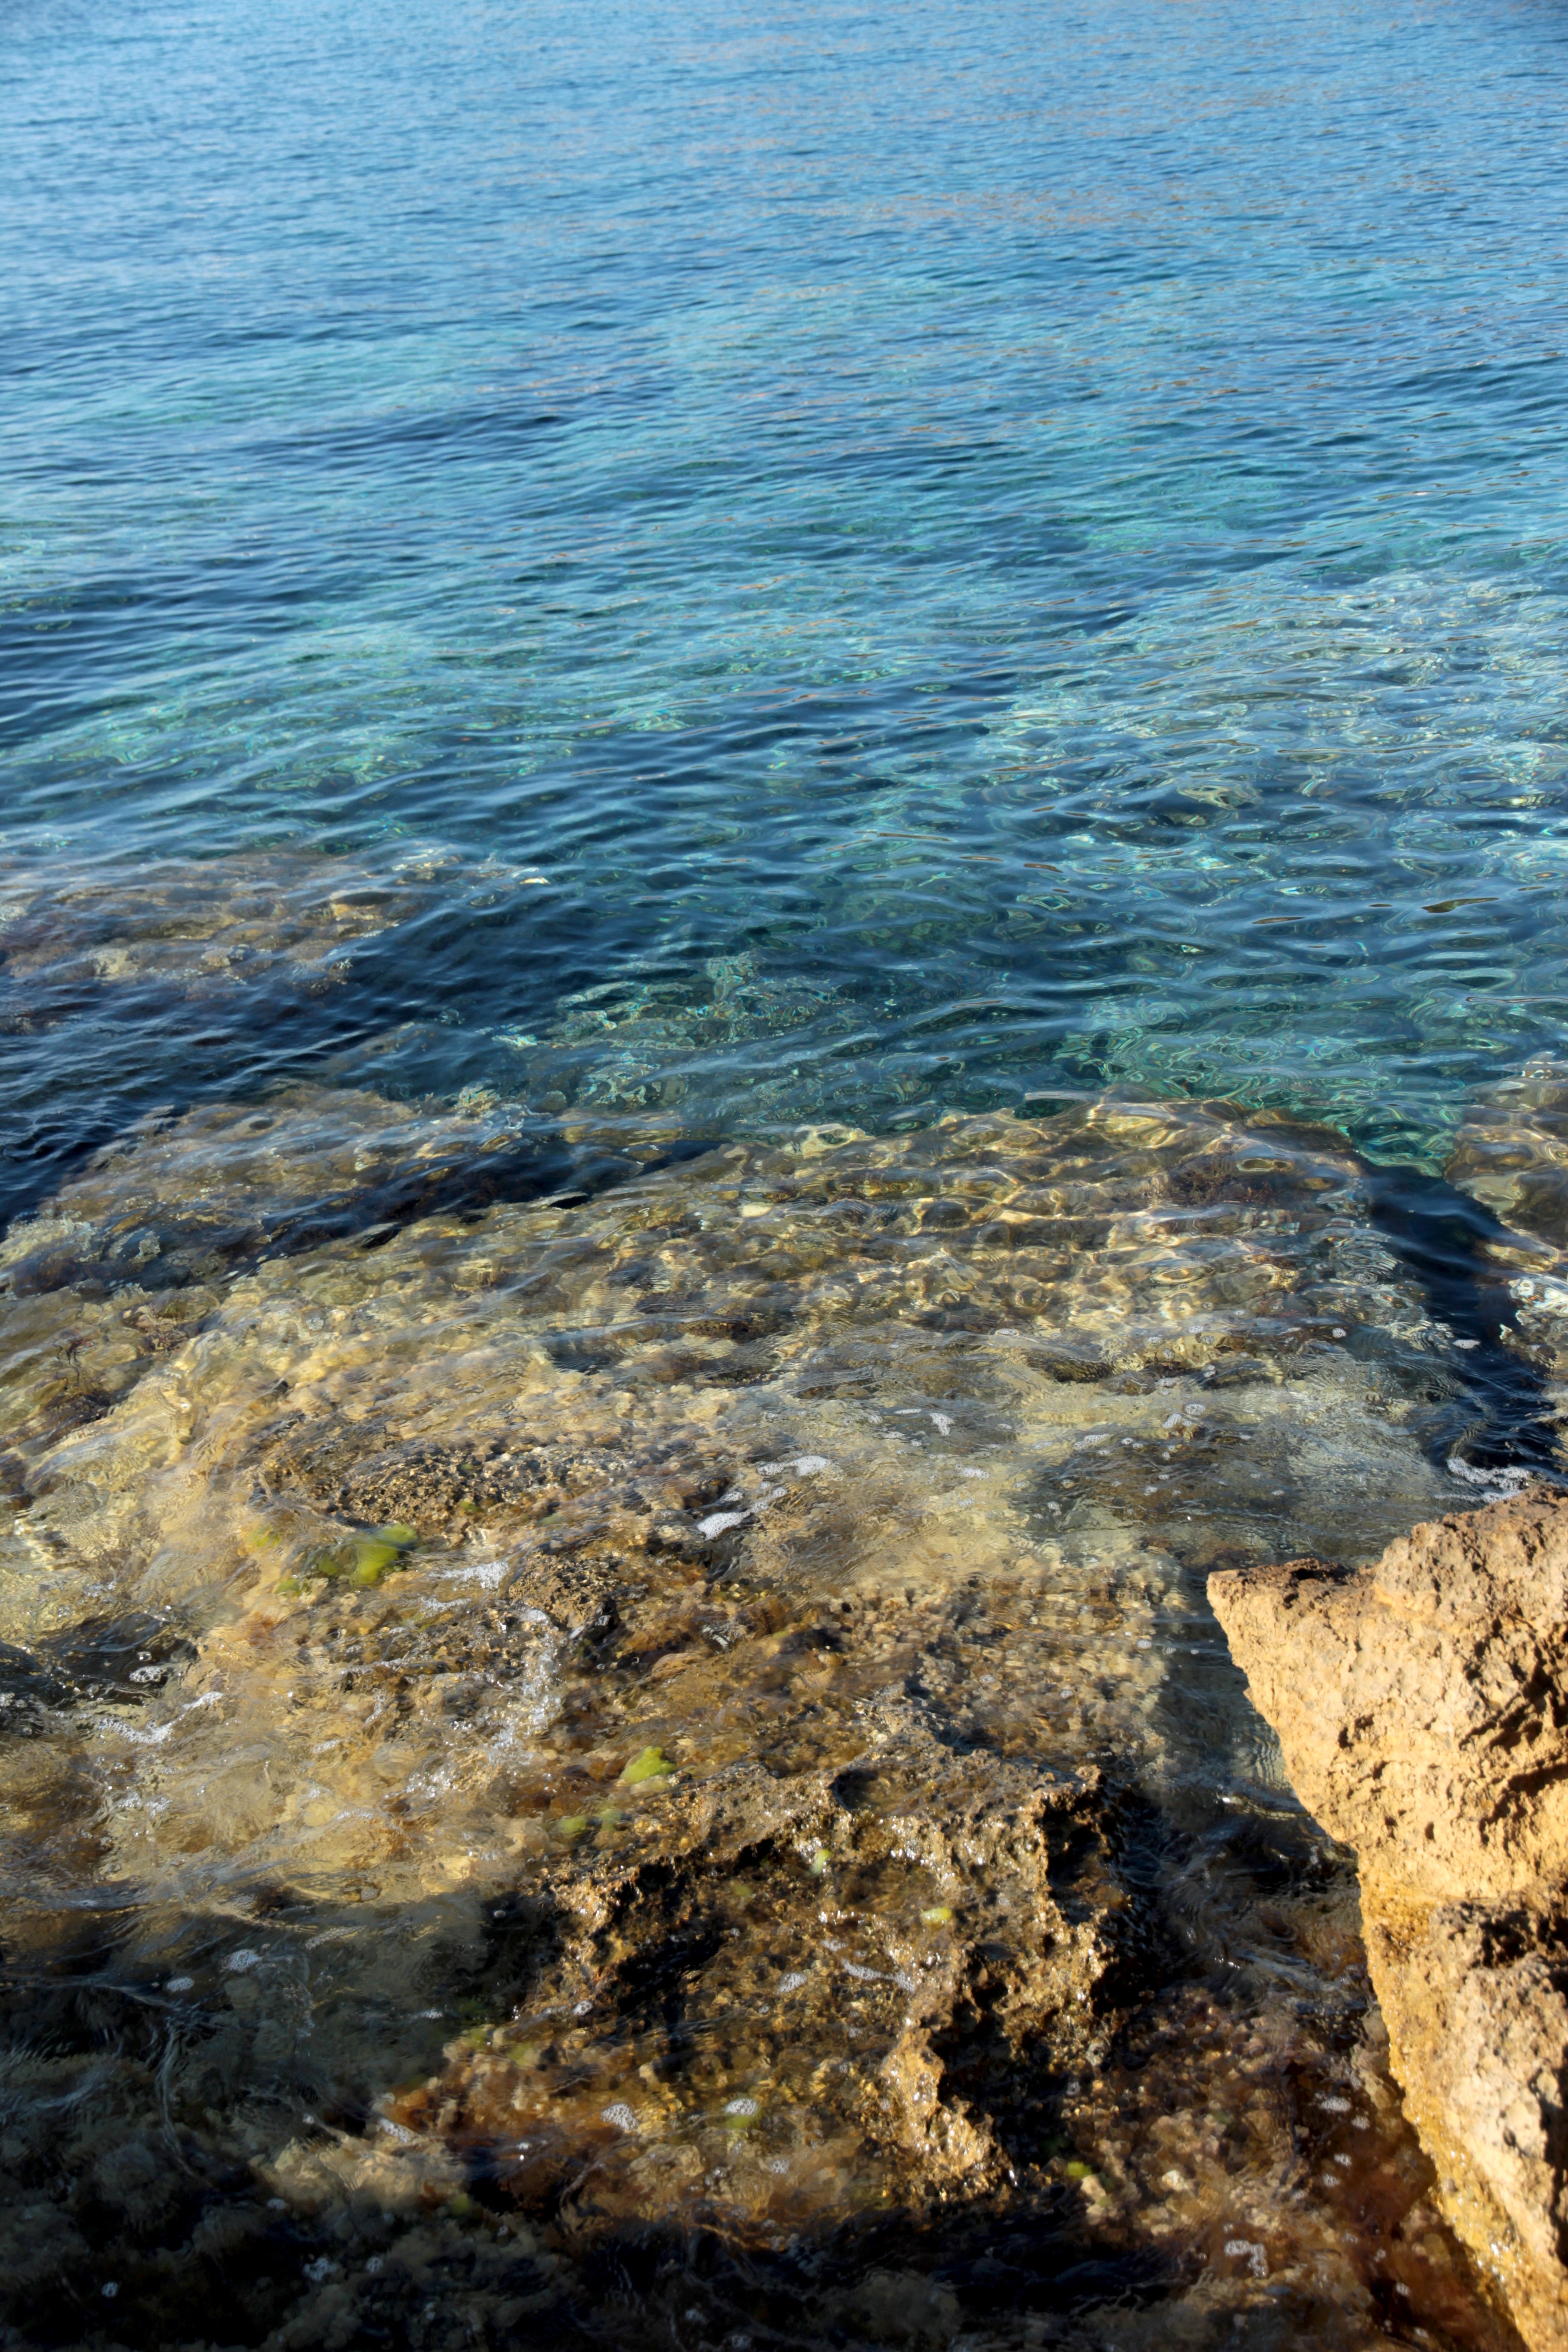
landscape, sea, coast, water, nature, rock, ocean, horizon, structure, shore, wave, stone, cliff, clear, reflection, bay, terrain, material, body of water, geology, cape, aerial photography